FNB Stadium

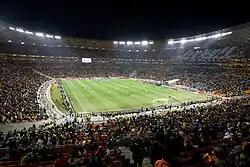
Uruguay vs. Ghana at the FNB Stadium, 2 July 2010

The stadium has also hosted large continental club fixtures. It is largely remembered as the venue where Bafana Bafana lifted the 1996 Africa Cup of Nations when they beat Tunisia 2–0 in front of a full capacity in a match witnessed by then South African president, Nelson Mandela, his then deputy president and former South African State President, FW de Klerk, as well as Zulu monarch, King Zwelithini. The South African national football team also won their first ever trophy here when they lifted the Simba Four Nations Cup in 1995, in a competition featuring Egypt, Zambia and Zimbabwe.